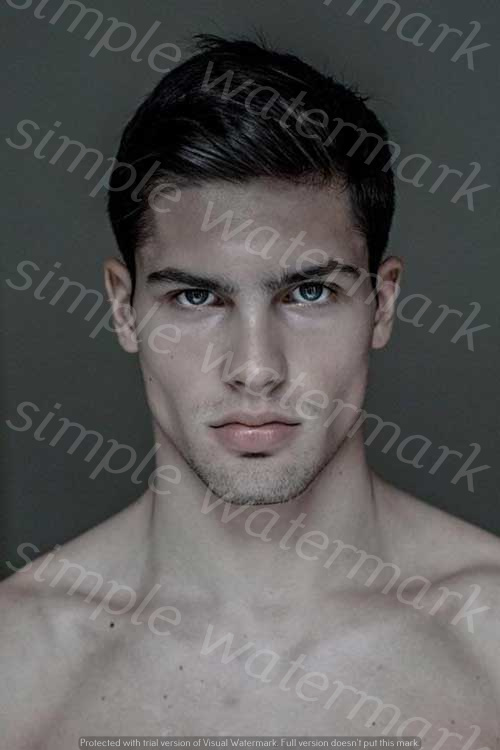
Label: Watermark